Tony Ramey

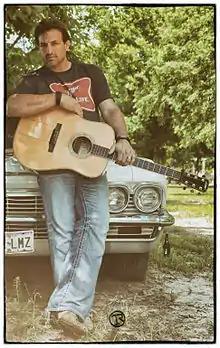
Official Photo - Tony Ramey

Tony Ramey is an Americana and Country Music singer and songwriter. During his career, he has recorded eleven albums and EPs and had dozens of songs recorded by other country music artists. His repertoire of songs reaches over 3,400 in number and his songwriting career spans twenty-four years as a professional. Ramey wrote and performed the title song for the movie, "The Last Ride" a fact-based drama about the final days of troubled country-music legend Hank Williams. His music can also be heard on the soundtrack for . He has performed a duet with Willie Nelson on his "Soul Survivor" album, which brought some acclaim to his status as a troubadour. His songs have appeared in television as well on daytime drama series “The Young and the Restless” and on outdoor television shows such as “Canada in the Rough”.